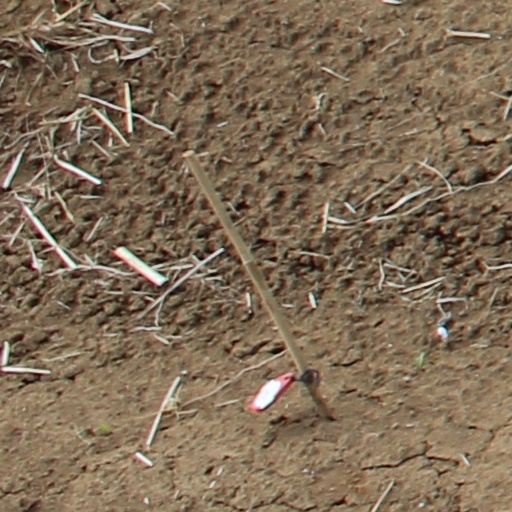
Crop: wheat